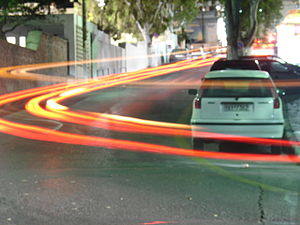
Lukkertid
Optagelse med lang lukkertid giver bedre belysning af stillestående objekter i mørke
Lukkertid er den tid, hvor lukkeren i et kamera er åben. Kaldes også eksponeringstid.